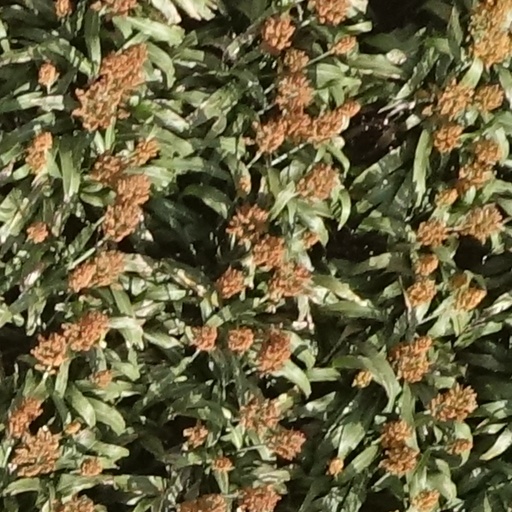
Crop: sorghum